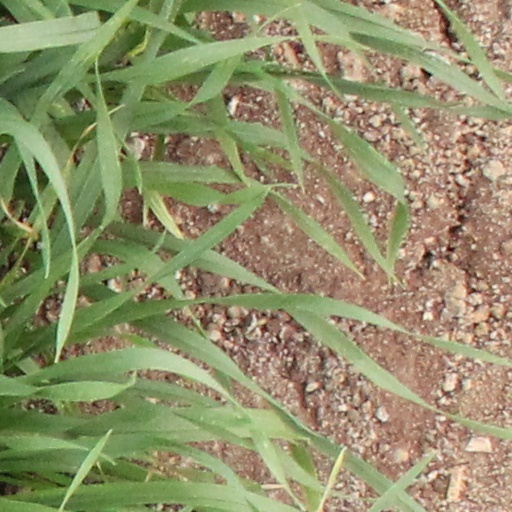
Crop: wheat